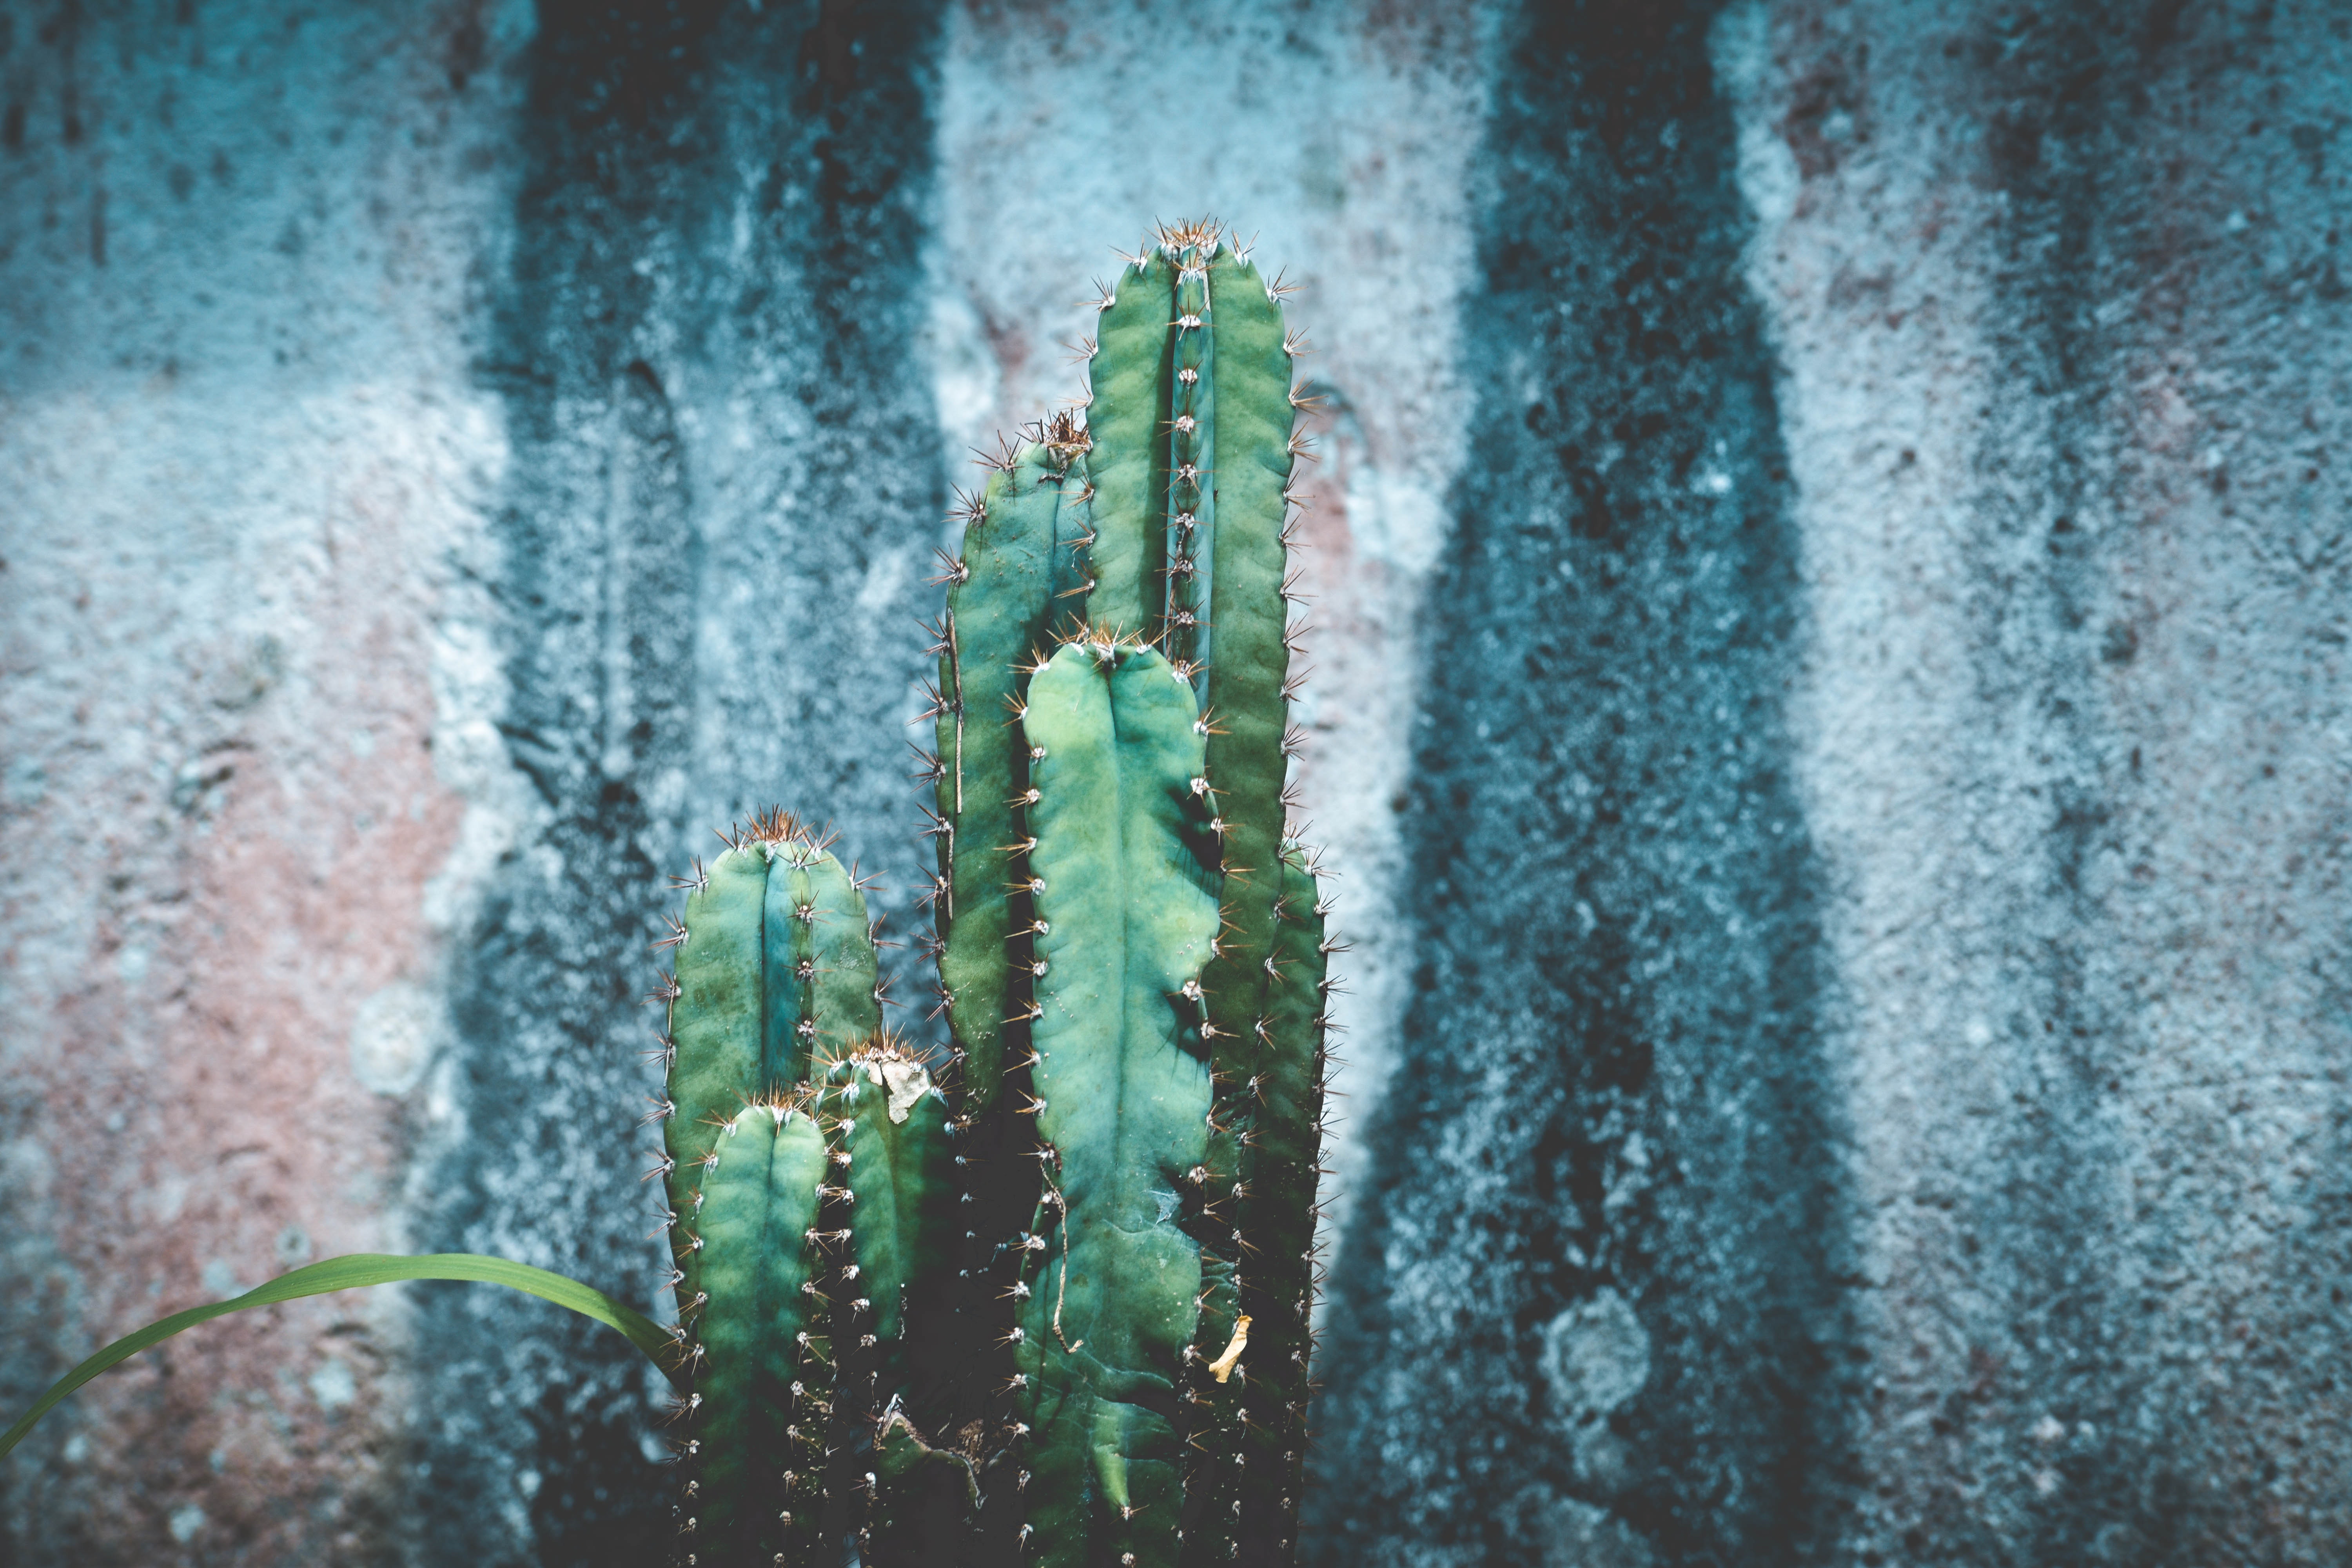
green, blue, leaf, water, botany, plant, tree, adaptation, freezing, plant stem, winter, flower